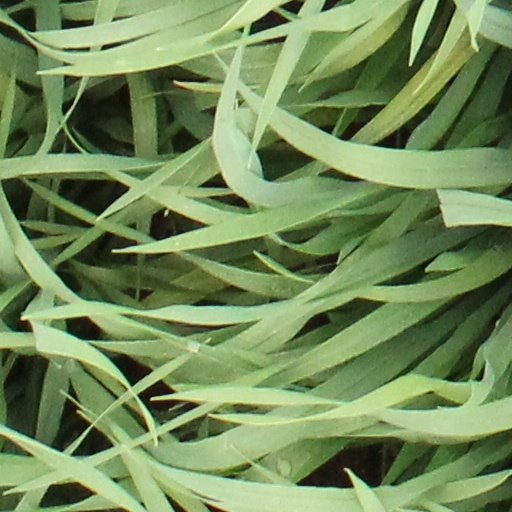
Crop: wheat